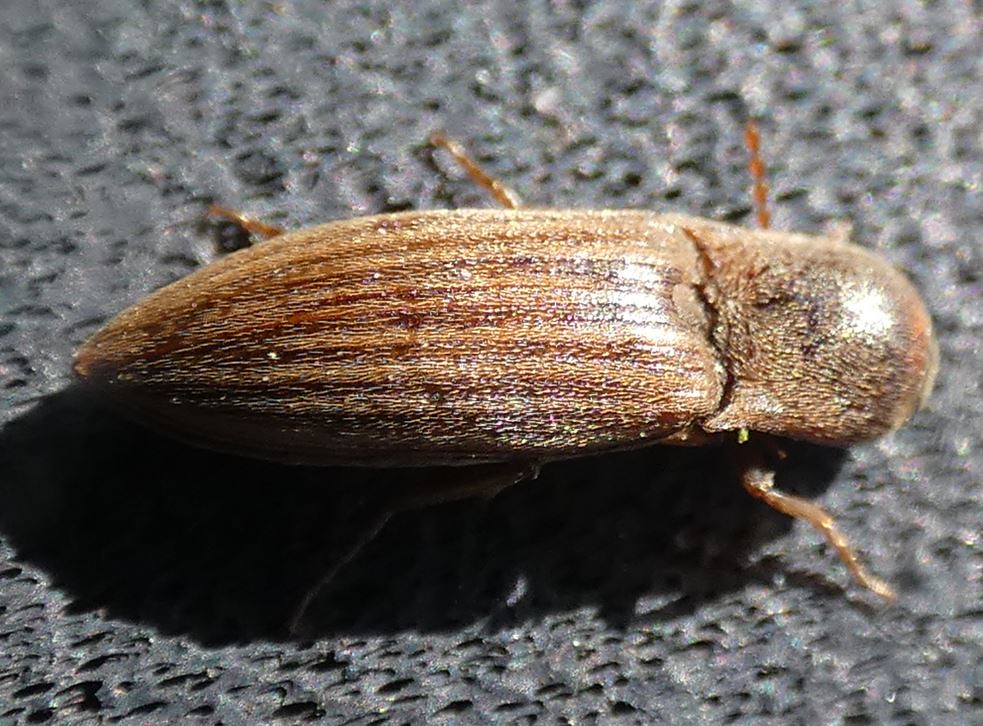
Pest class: clickbeetles_wireworms